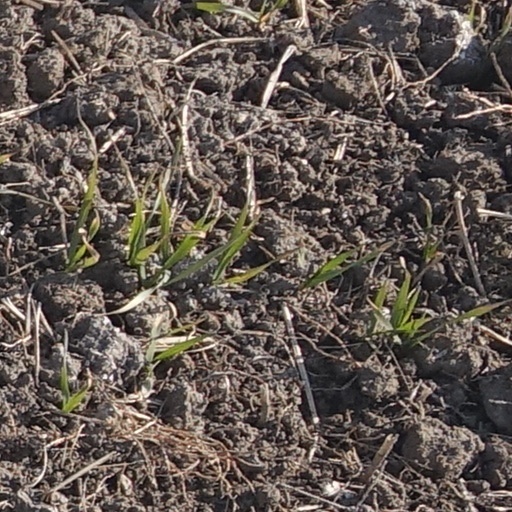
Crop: wheat